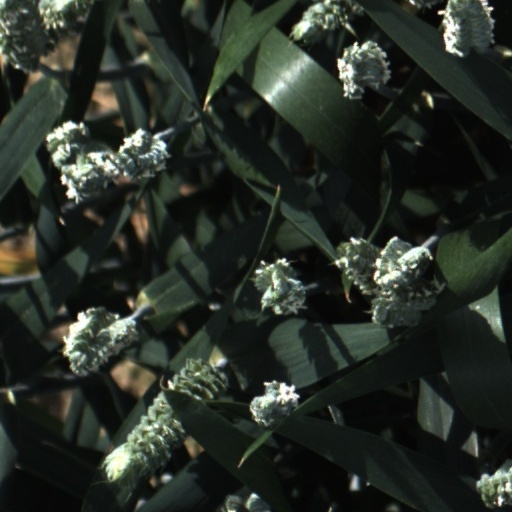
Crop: wheat